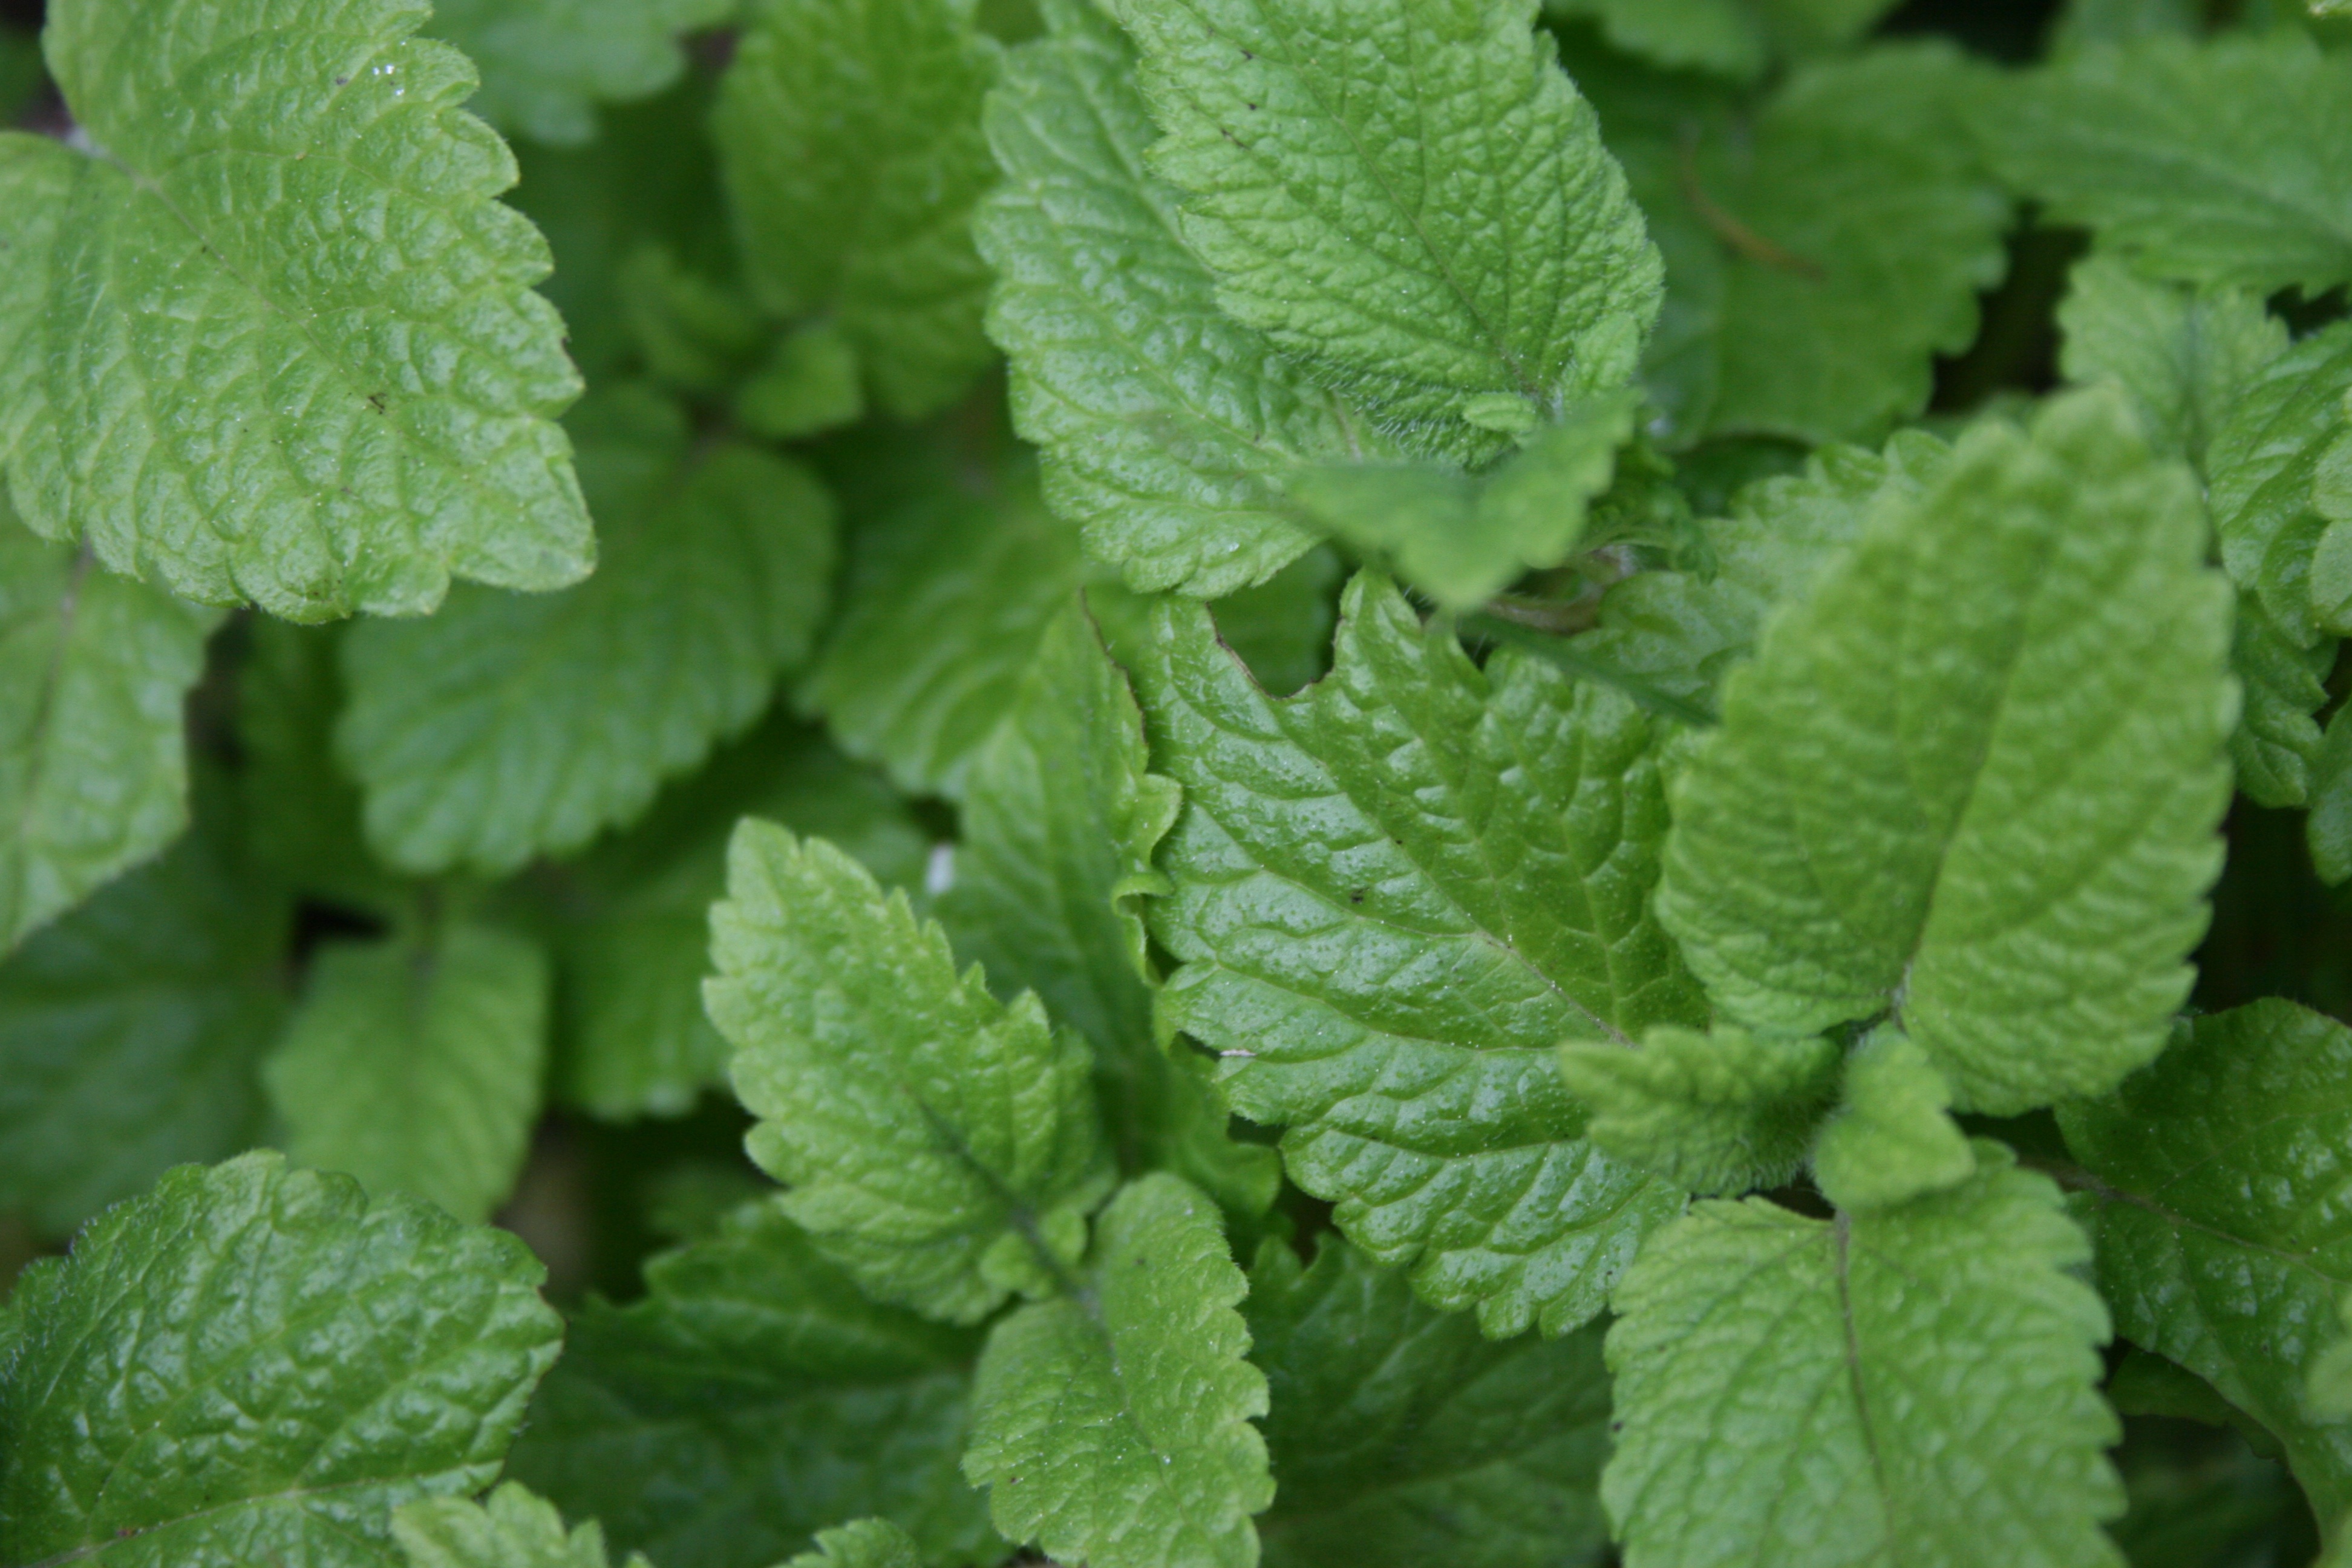
plant, leaf, flower, summer, herb, produce, lemonade, garden, healthy, leaves, frisch, herbs, balm, flowering plant, urtica, herb garden, spearmint, lemon balm, annual plant, apple mint, land plant, perilla